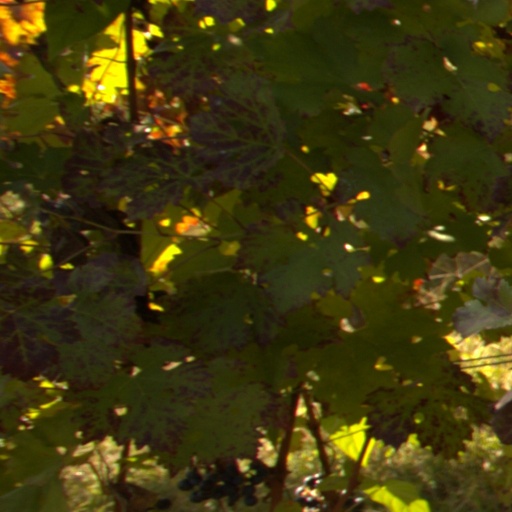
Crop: grape